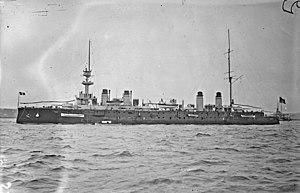
Visite de l'escadre anglaise, le 10 juillet 1905